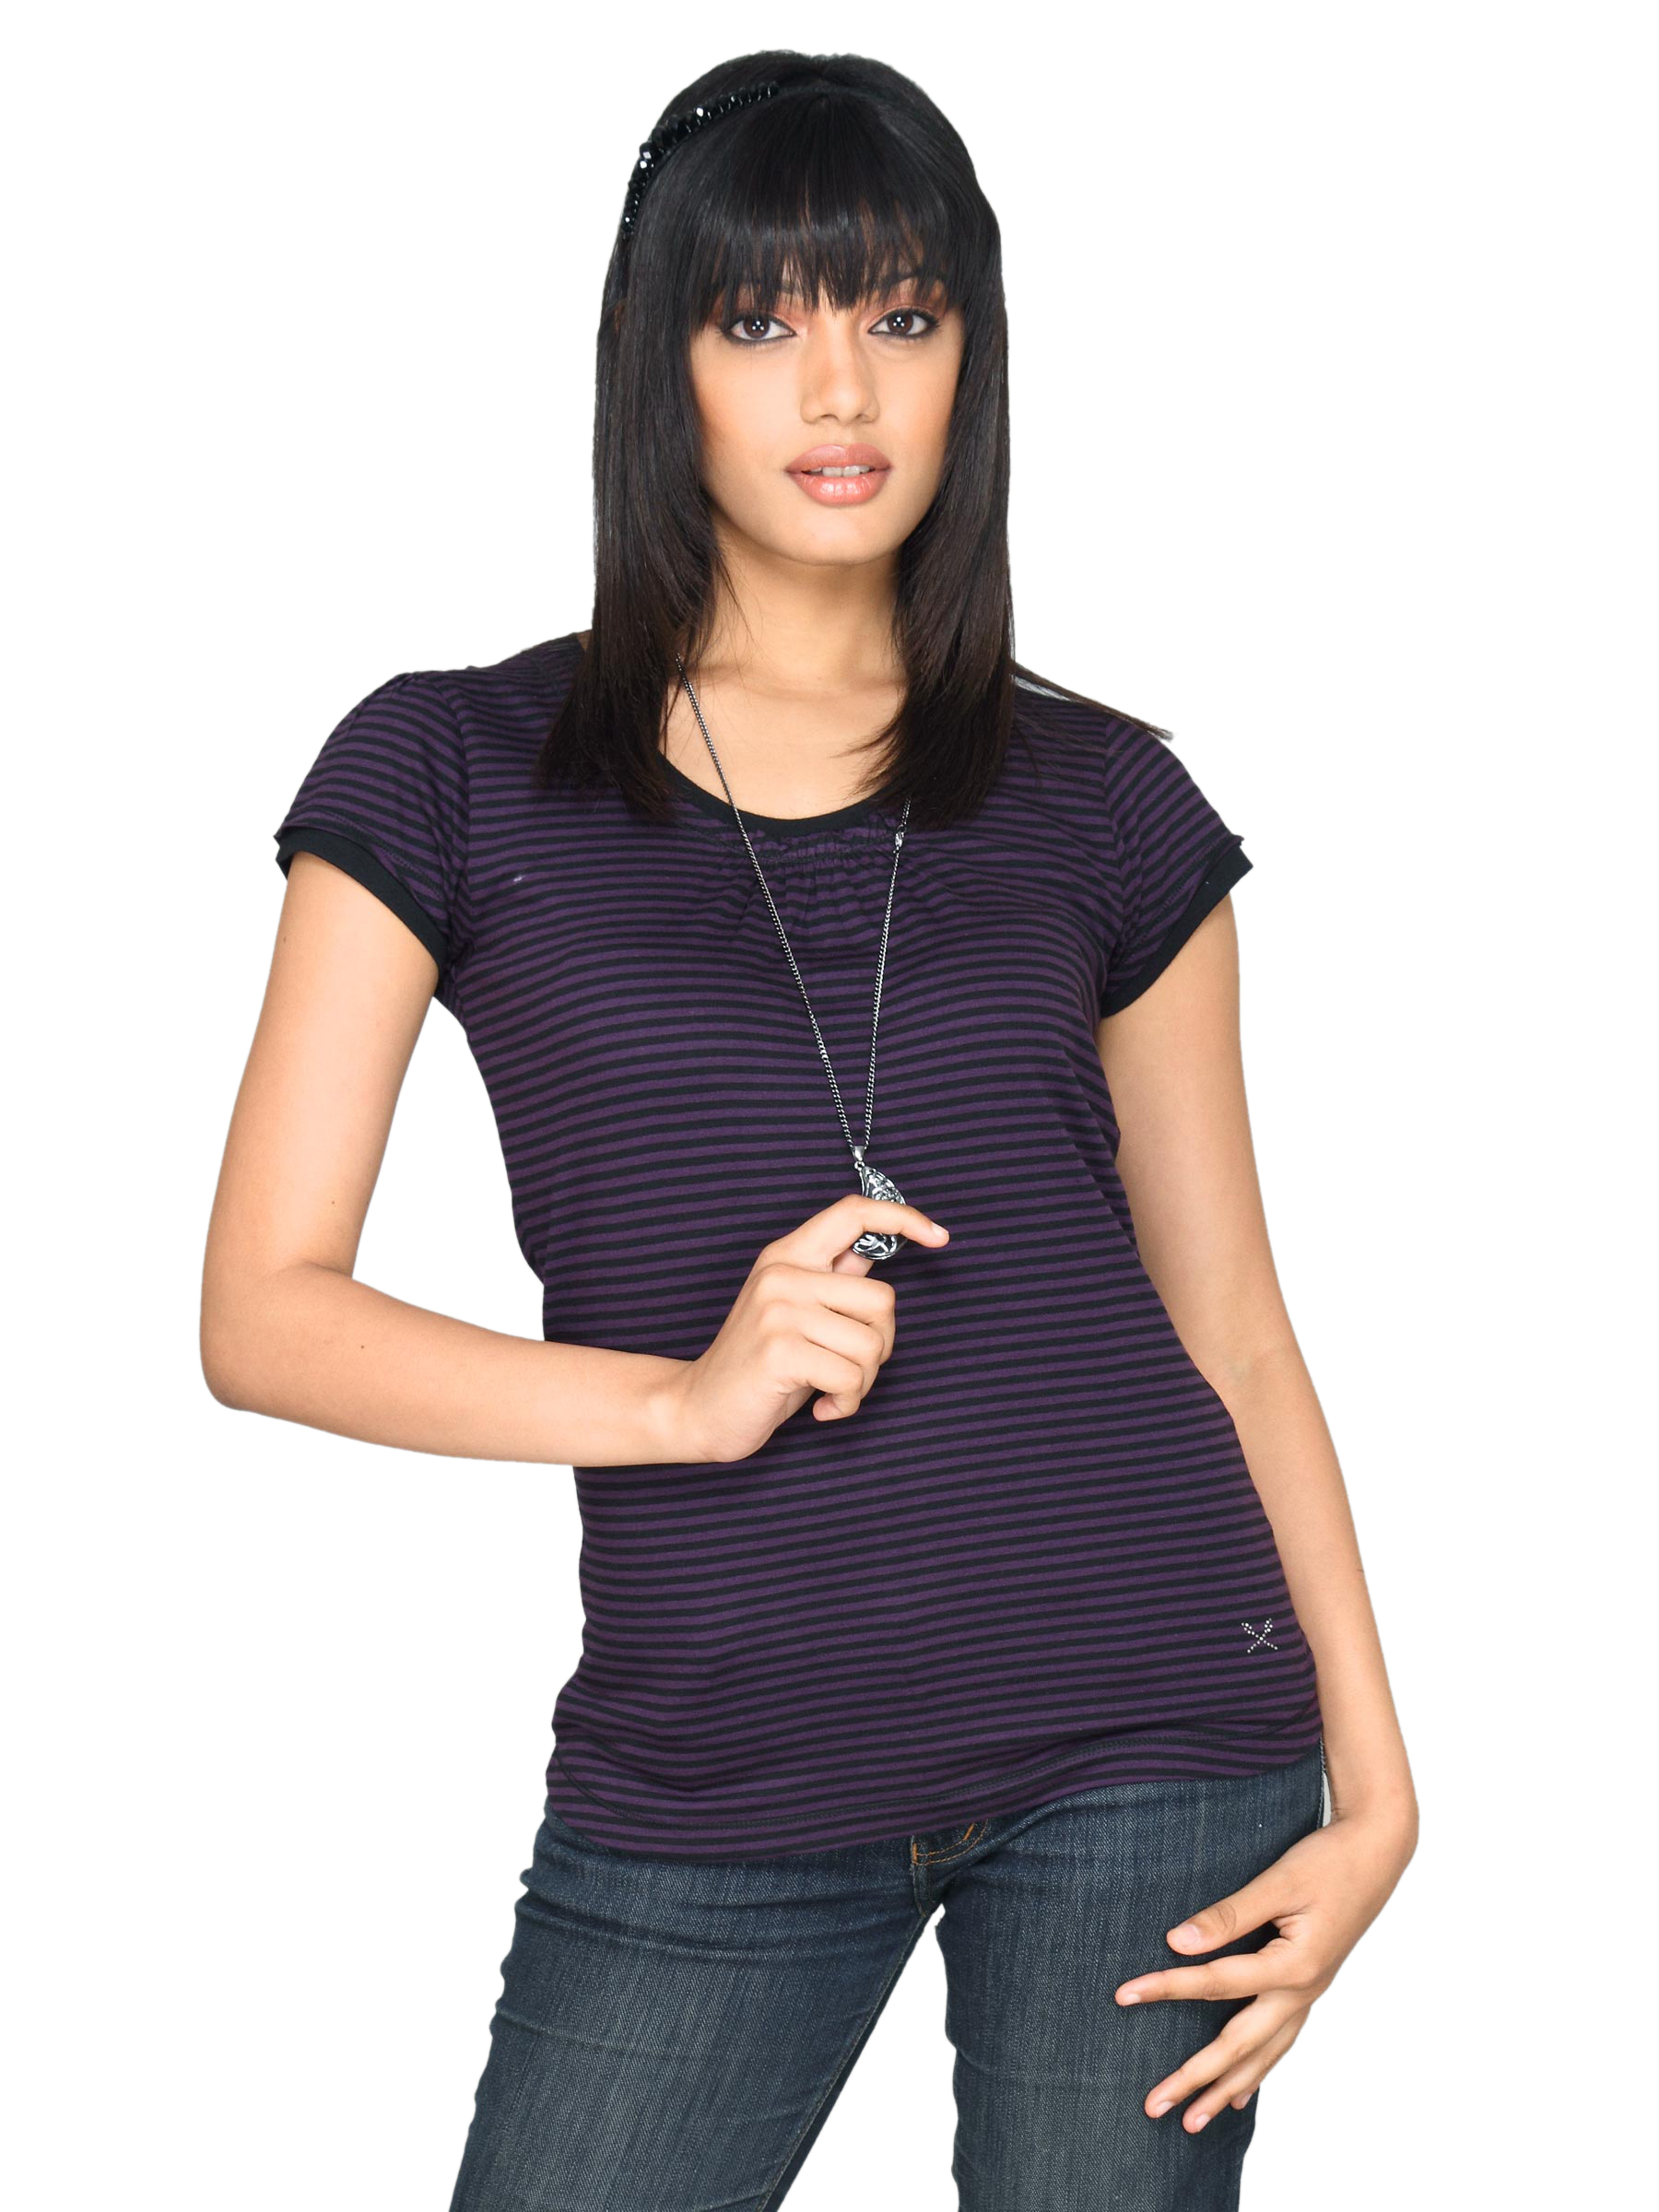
Scullers For Her Women's Wow Knit Black Purple Top
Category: Apparel / Topwear / Tops
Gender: Women
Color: Black
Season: Fall 2011
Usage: Casual